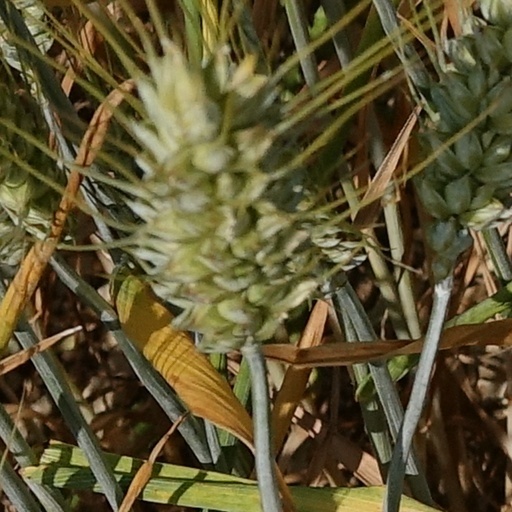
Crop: wheat